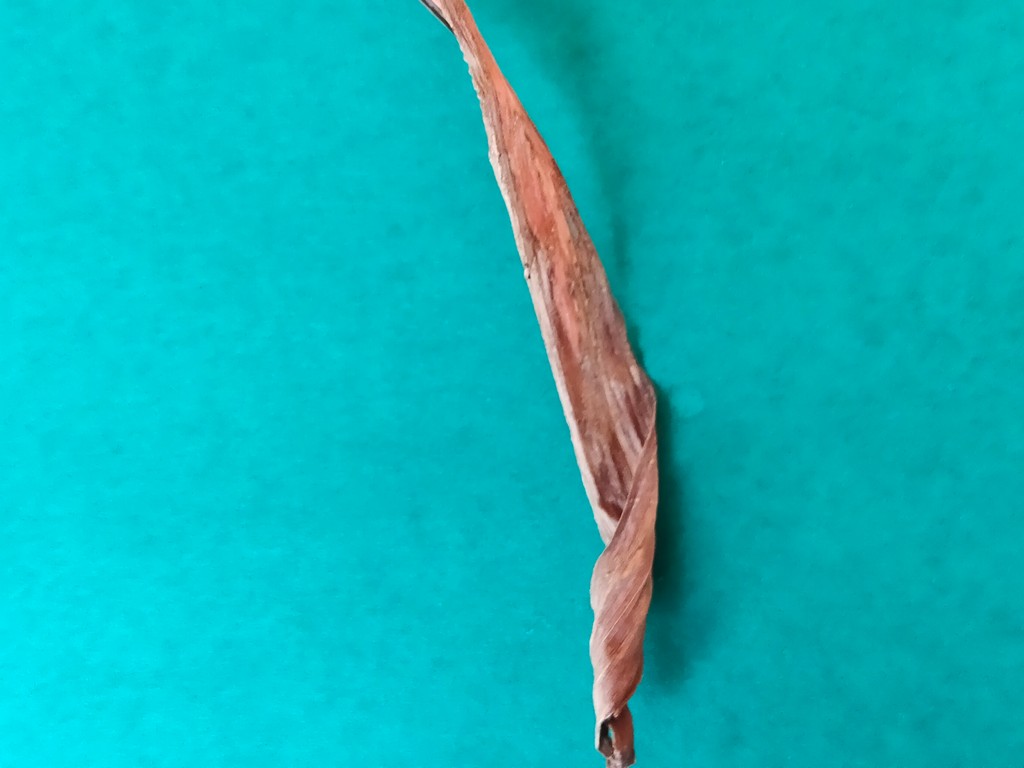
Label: Dried